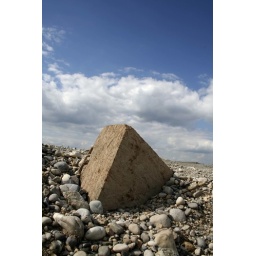
a wooden square stuck in a bunch of smal l stones. Looks like a little mountain to me...